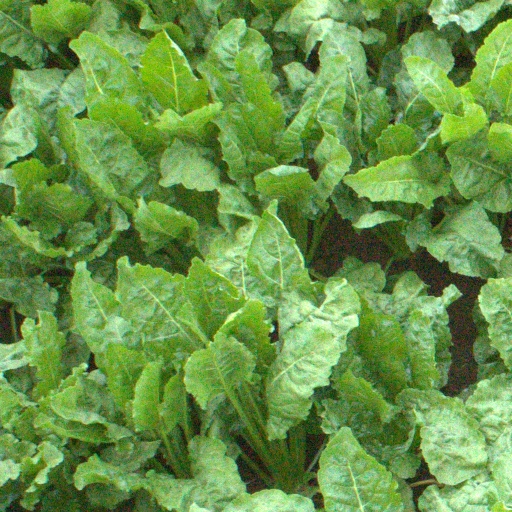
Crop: sugar beet